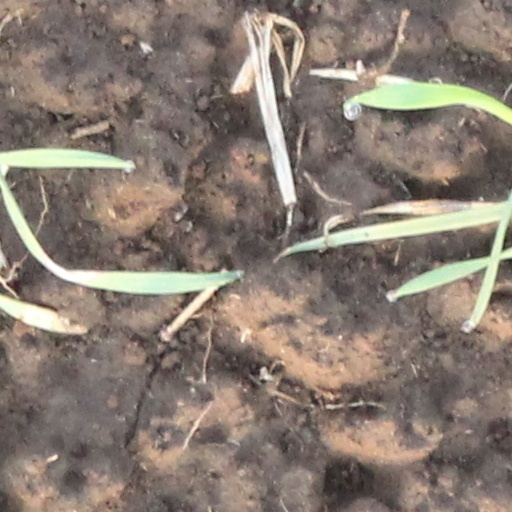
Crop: wheat